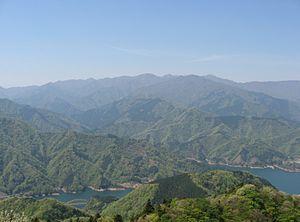
Une forêt ou un massif forestier est une étendue boisée, relativement grande, constituée d'un ou plusieurs peuplements d'arbres, arbustes et arbrisseaux, et aussi d'autres plantes indigènes associées. Les définitions du terme « forêt » sont nombreuses en fonction des latitudes et des usages.